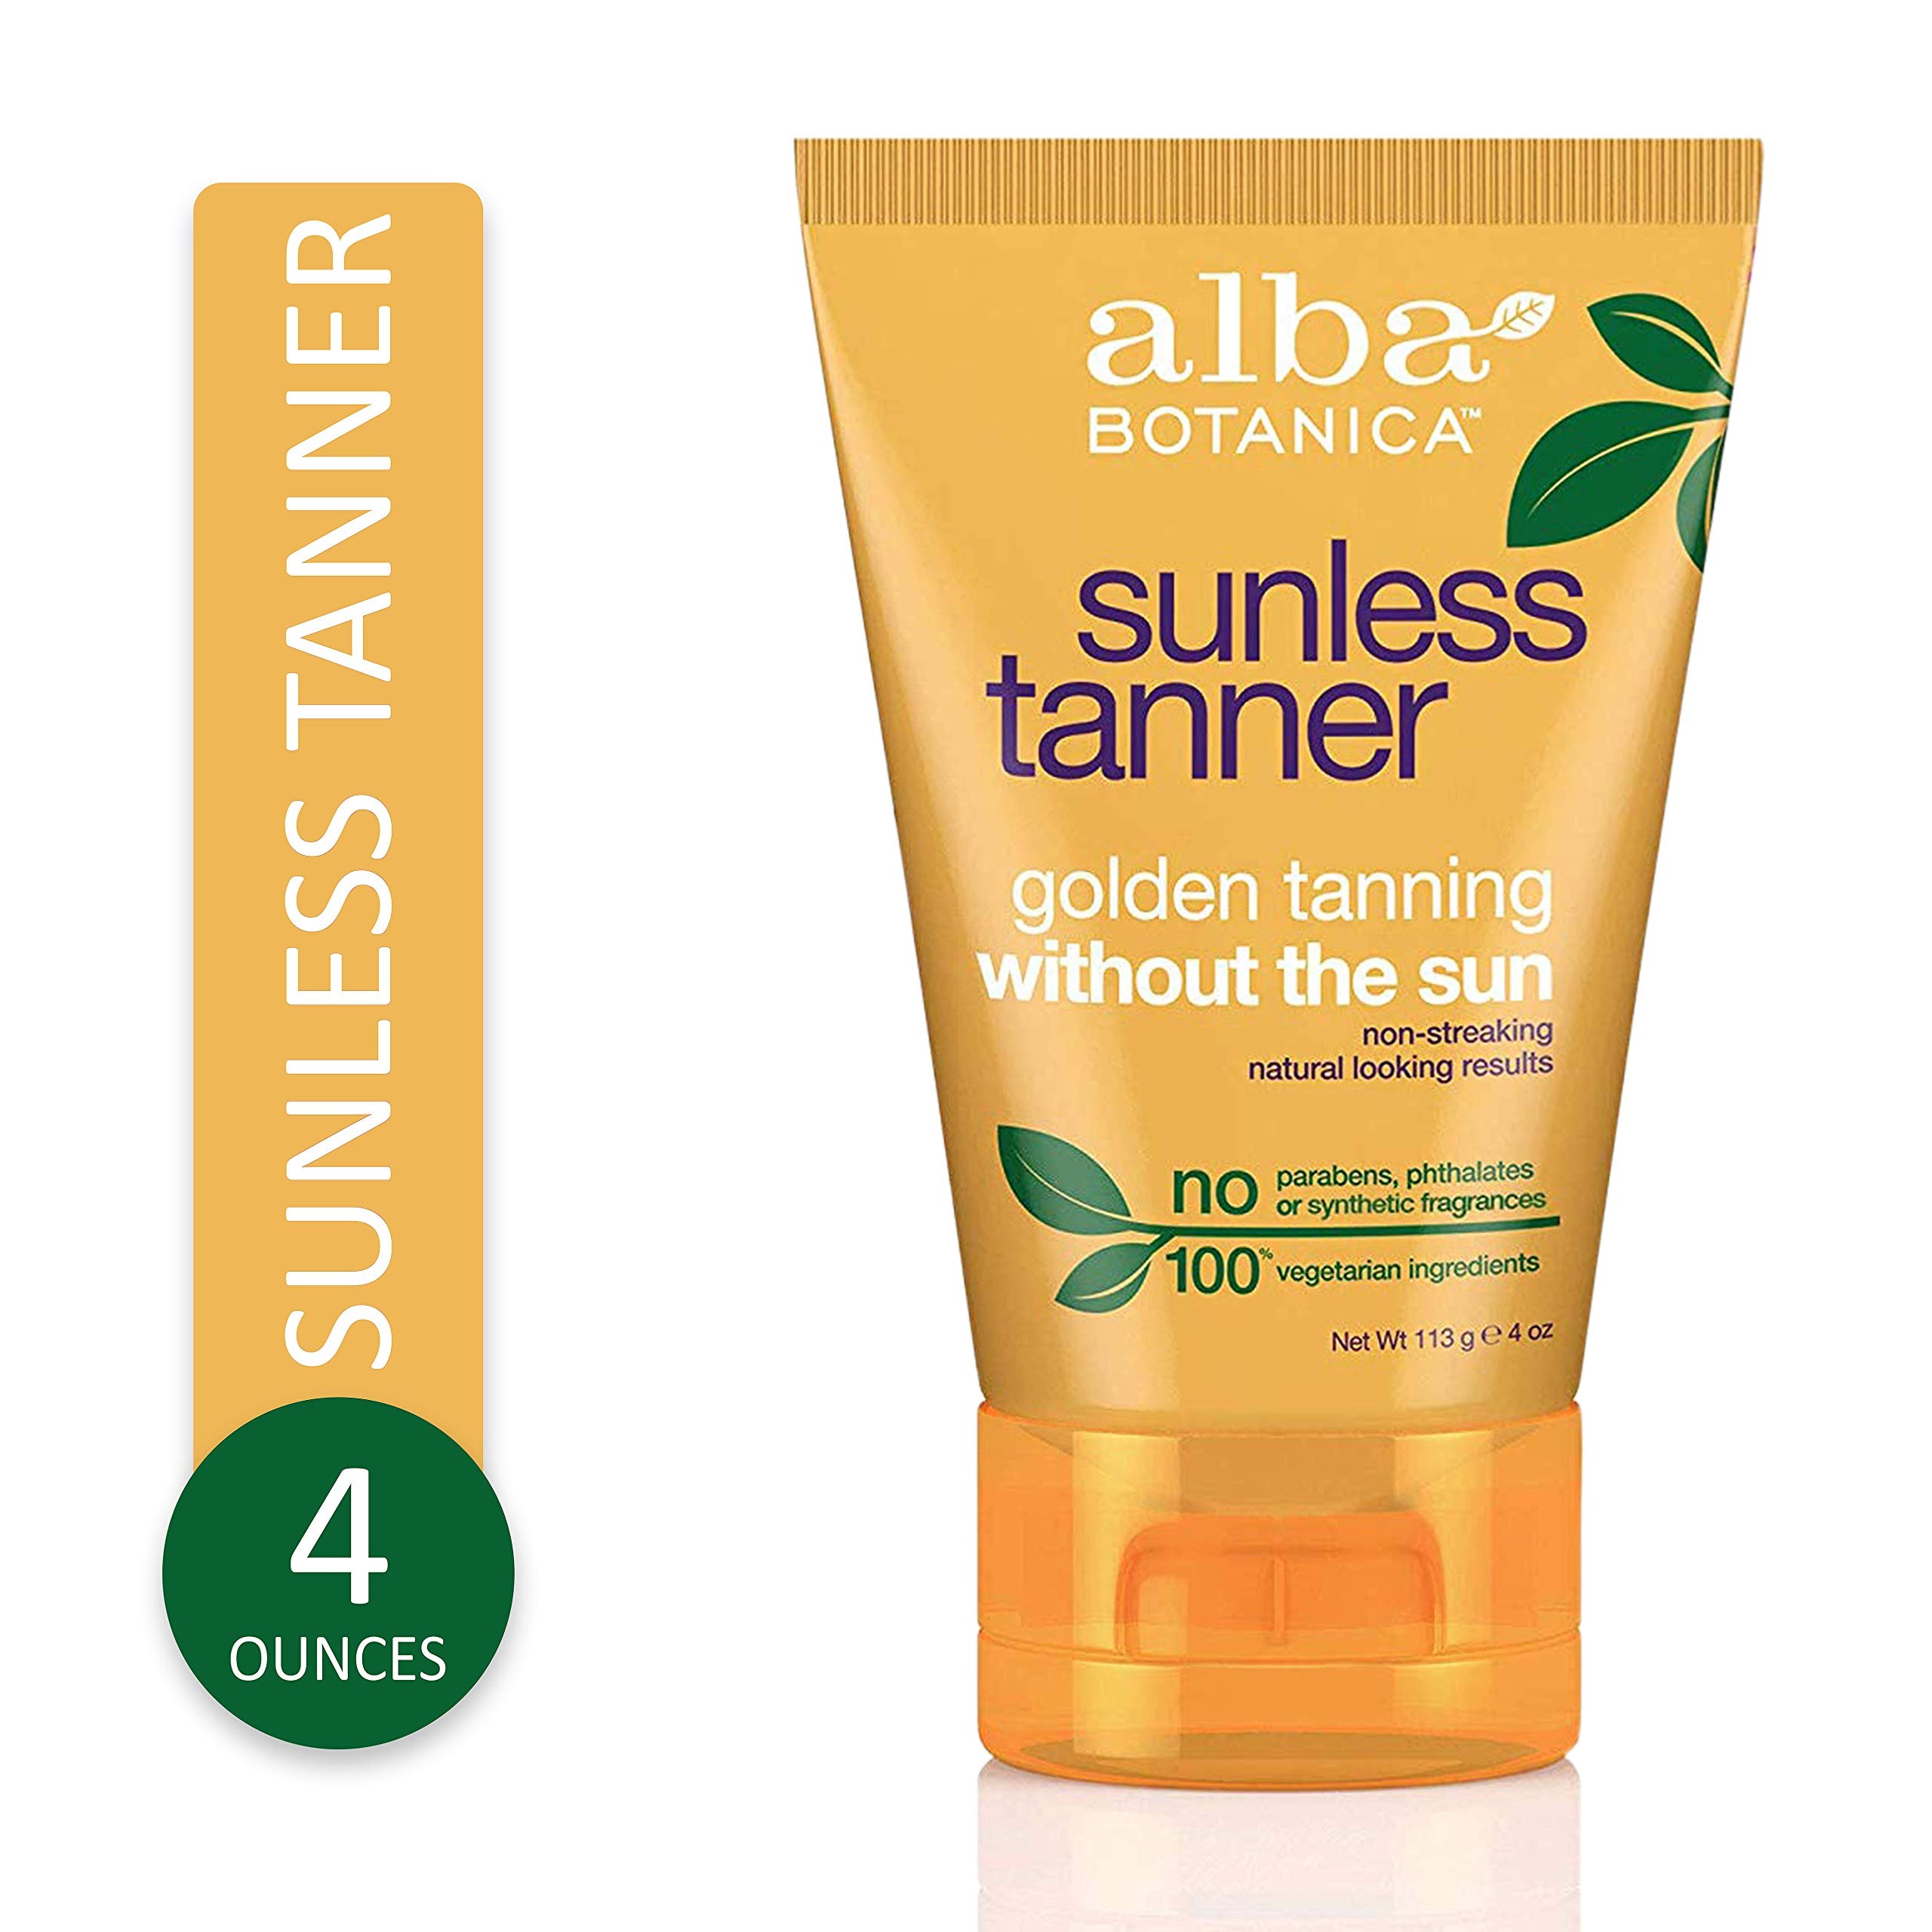
Item Name: Alba Botanica Sunless Tanner Lotion, 4 Oz
Value: 4.0
Unit: Ounce

Price: 11.19